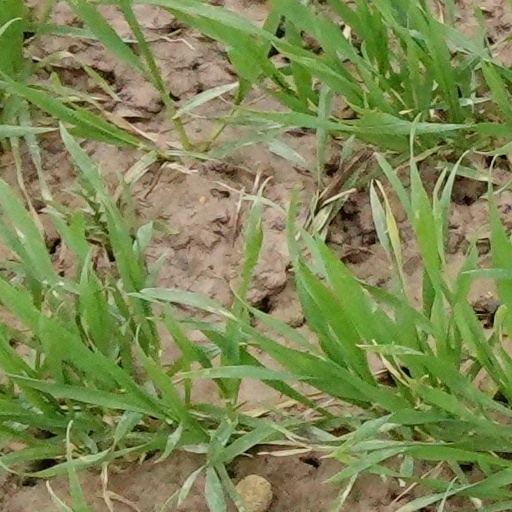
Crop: wheat